Profit and loss sharing

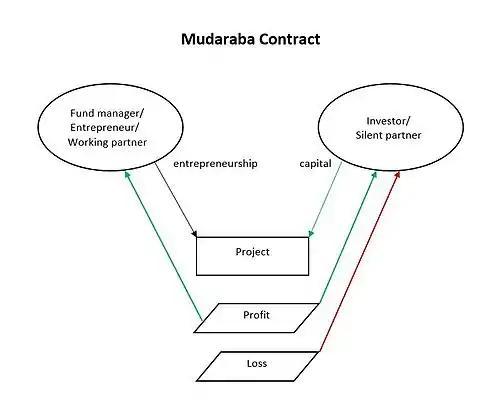
Structure of simple mudaraba contract

"Mudarabah" is a partnership where one party provides the capital while the other provides labor and both share in the profits. The party providing the capital is called the "rabb-ul-mal" ("silent partner", "financier"), and the party providing labor is called the "mudarib" ("working partner"). In classical mudaraba, the financier provides 100% of the capital; cases where the capital is provided by both the financier and the working partner result in a joint mudarabah-musharakah contract. Profits generated are shared between the parties according to a pre-agreed ratio. If there is a loss, "rabb-ul-mal" will lose his capital, and the "mudarib" party will lose the time and effort invested in the project. The profit is usually shared 50%-50% or 60%-40% for "rabb ul mal"-"mudarib".